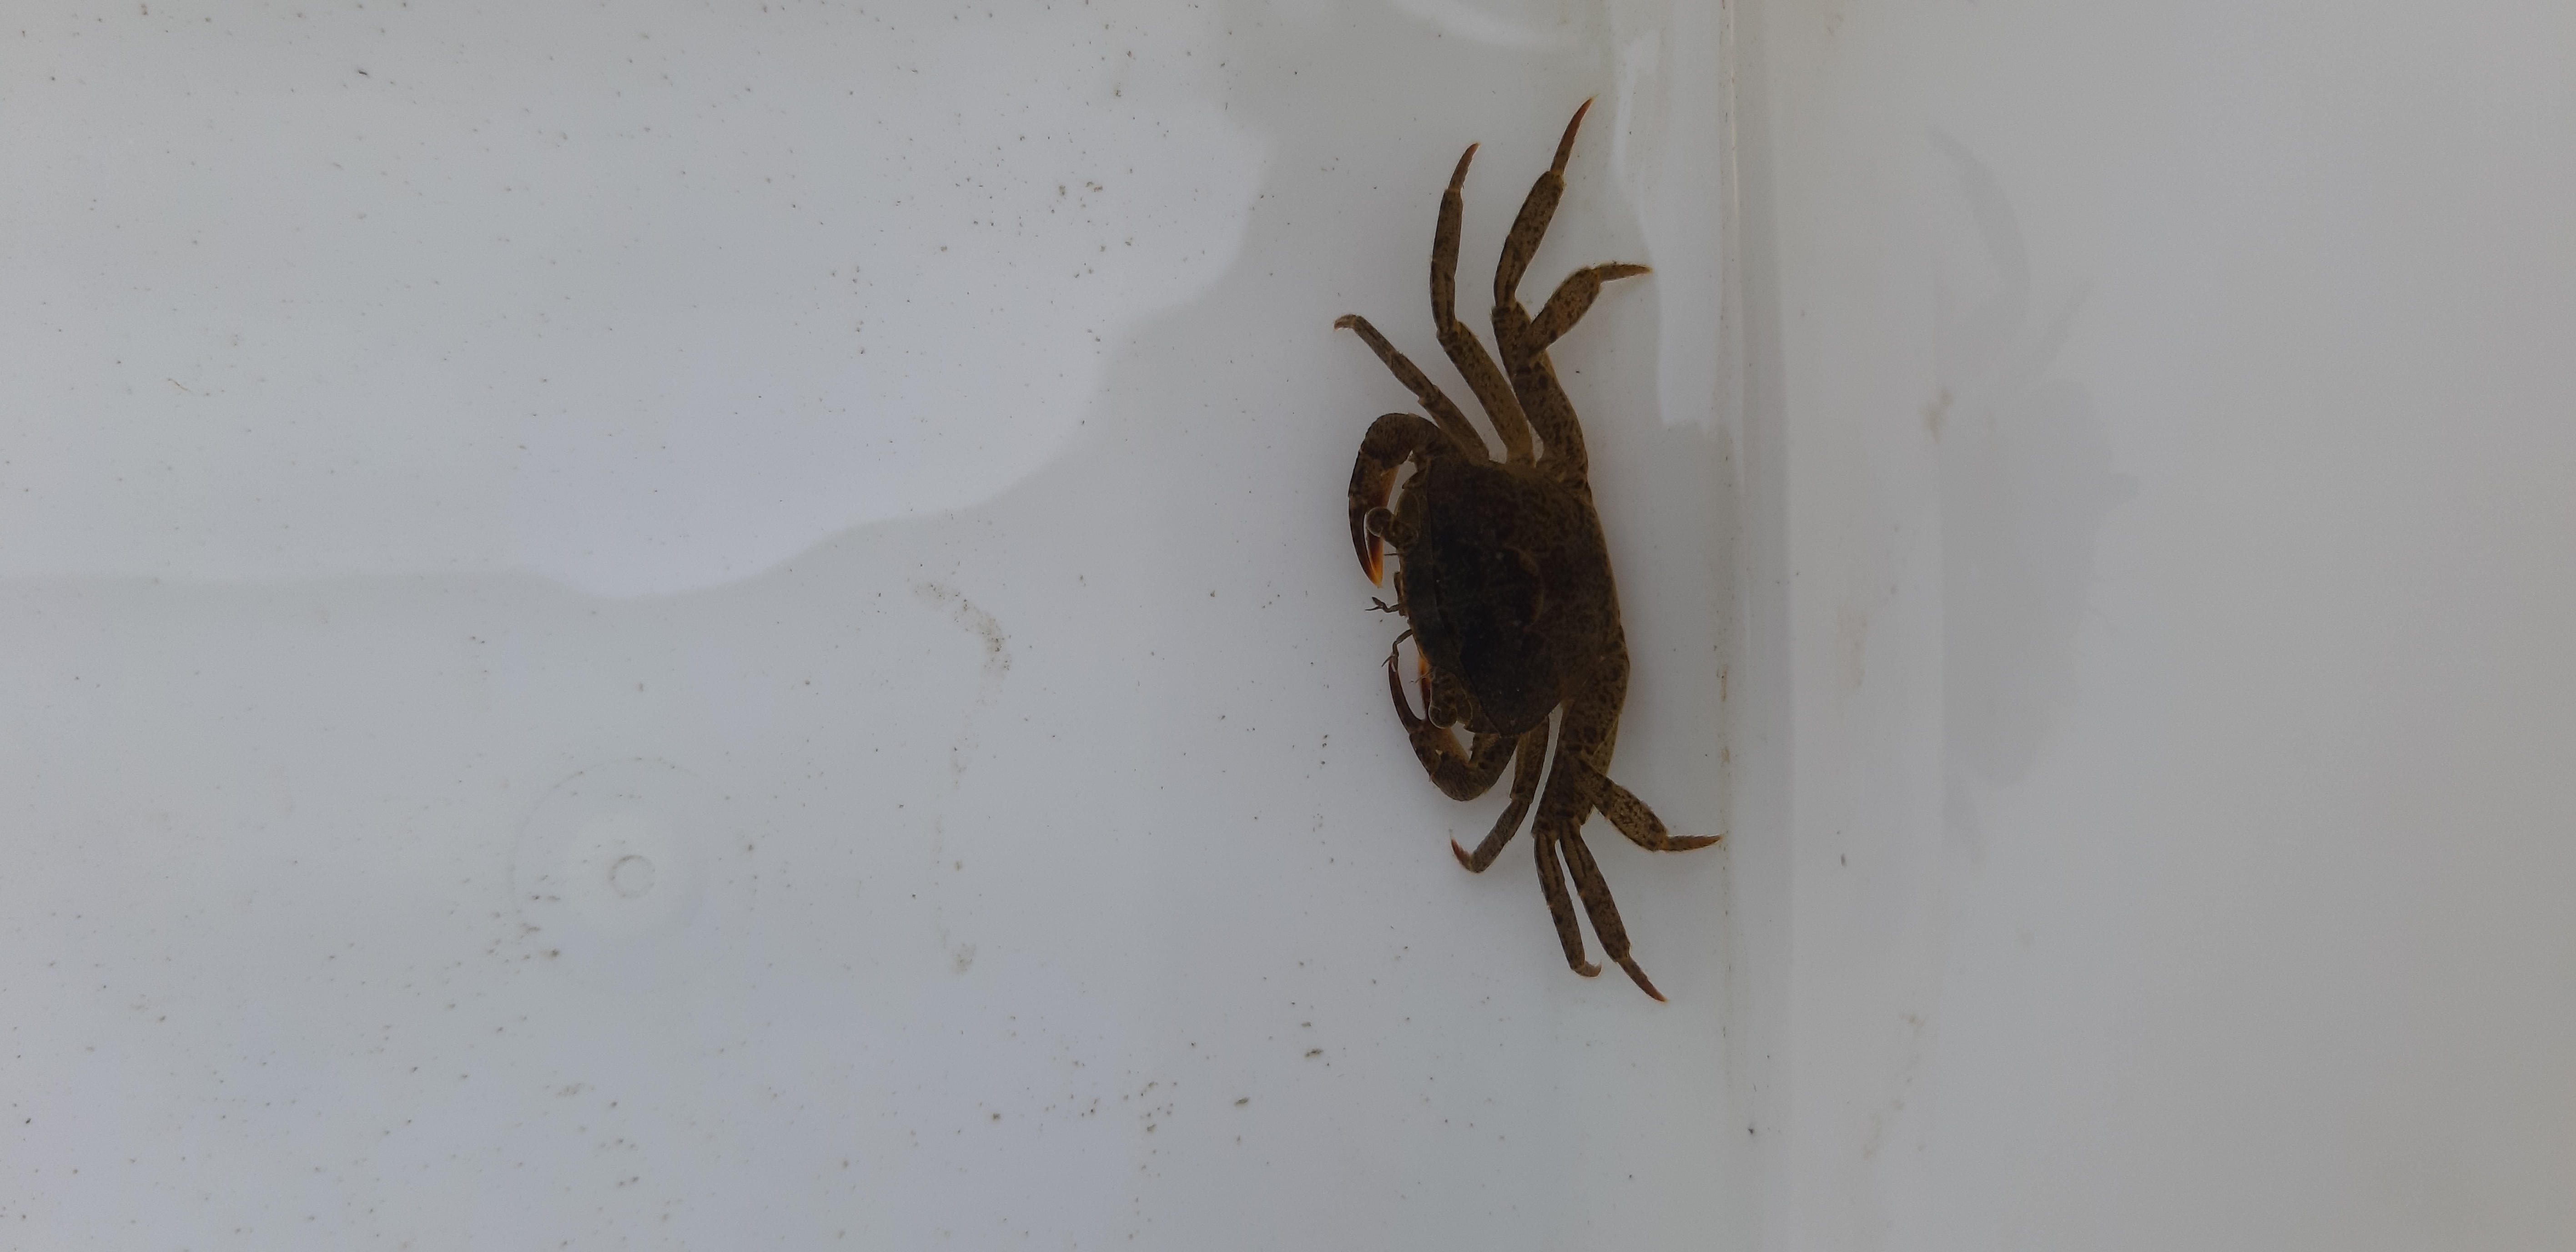
Macroinvertebrate group: crabs_and_shrimps